Sniper rifle

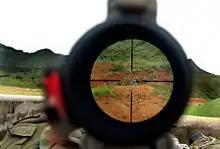
Looking through a telescopic sight

Sniper rifles manufactured for military service are often designed for very high durability, range, reliability, sturdiness, serviceability, and repairability under adverse environmental and combat conditions, at the sacrifice of a small degree of accuracy. Military snipers and sharpshooters may also be required to carry their rifles and other equipment for long distances, making it important to minimize weight. Military organizations often operate under strict budget constraints, which influences the type and quality of sniper rifles they purchase.